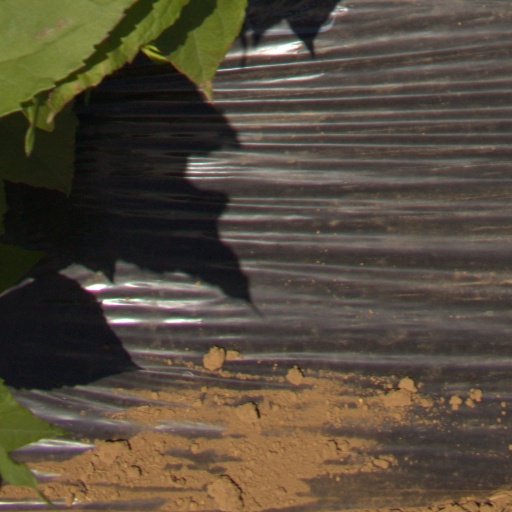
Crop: Jerusalem artichoke